Nebraska Cornhuskers football

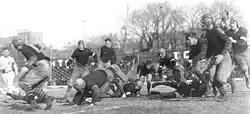
Nebraska vs. Iowa at Iowa Field on Nov. 25, 1916

Nebraska and Iowa first met on November 26, 1891, a 22–0 Hawkeyes win in Omaha that was NU's first game against an out-of-state opponent. A year later the schools became founding members of the Western Interstate University Football Association and played annually in Omaha (or suburb Council Bluffs) until Iowa joined the Big Nine (now the Big Ten) in 1900. Due to the ease of travel between Lincoln and Iowa City, Nebraska and Iowa played regularly as out-of-conference opponents until shortly after World War II.